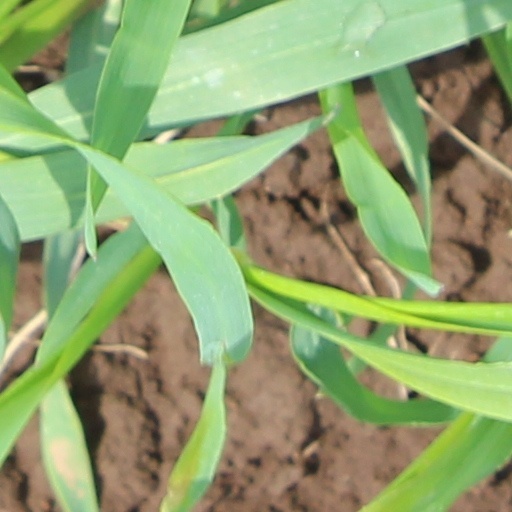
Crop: wheat